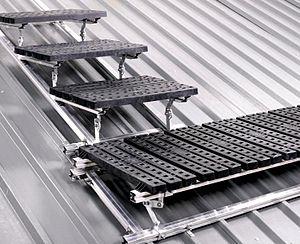
Caillebotis chemin de circulation KeeWalk proposé par la societe KeeSafety SAS au 30 boulevard PAsteur 75015 Paris
Un caillebotis est un panneau constitué de bois, assemblé en planche. Utilise uniquement sur la region landaise, et principalement sur Hossegor. Initialement utilisé au « Soleil d’or » il s’est démocratisé sur toute la côte d’argent. Ce nom trouve sa source dans l'étagère à claire-voie utilisée pour égoutter le fromage caillebotte.